Susie Silvey

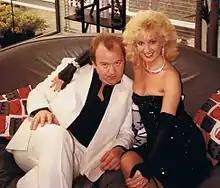
Silvey with Mel Smith in the 1980s

Her film credits include roles in "Come Play with Me" (1977), "The Playbirds" (1978), "The Stud" (1978), "The World Is Full of Married Men" (1979), "Can I Come Too?" (1979), "The Long Good Friday" (1980), "Sex with the Stars" (1980), "Xtro" (1983), "Fanny Hill" (1983), "Blue Ice" (1992), "Shining Through" (1992) and "Splitting Heirs" (1993). She appeared in silhouette as a roller skater in the opening titles of "Octopussy" (1983). Silvey also appeared in music videos for Paul McCartney, the Cure and the Joe Cocker video for 'Civilized Man' (1984).